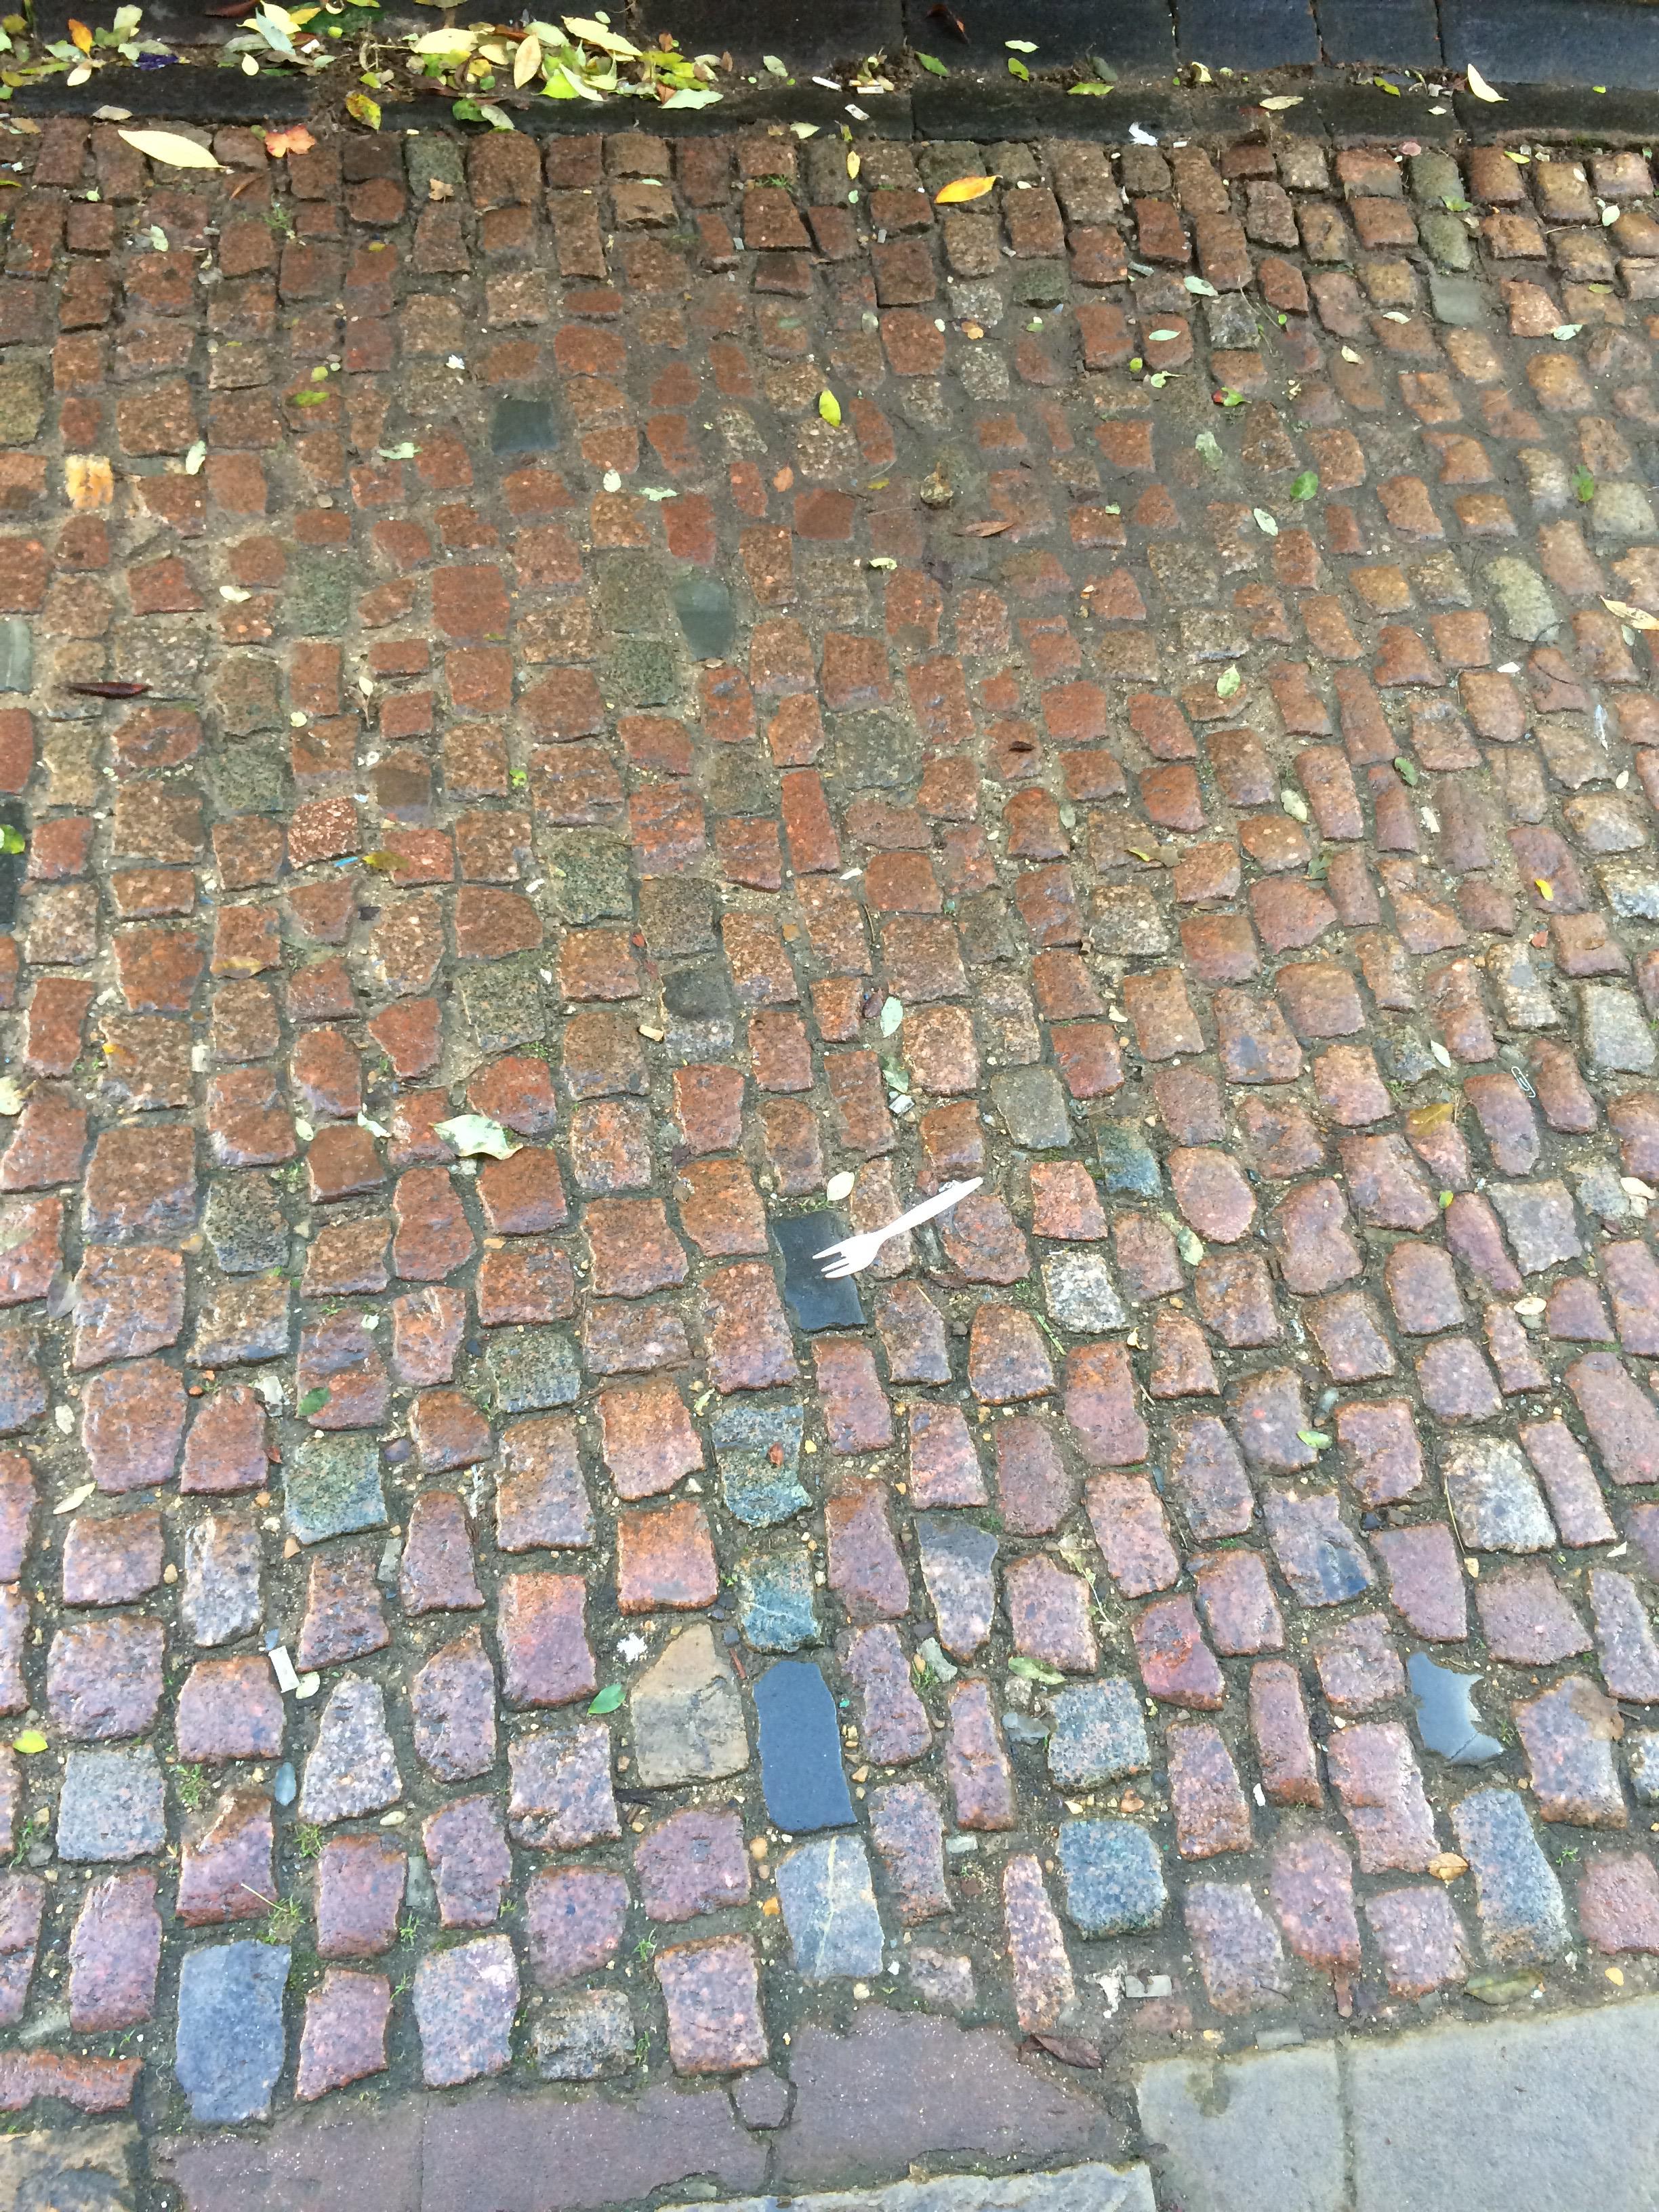
Object: Plastic utensils (Plastic utensils)